Gismo Graf

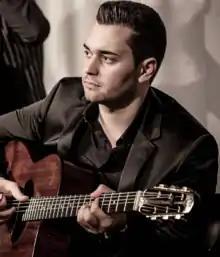
Gismo Graf 2016

Graf picked up the guitar at 6 years of age. His father Joschi Graf (Co-founder of the Zigeli Winter Quintet) taught him the first chords and the rhythm playing on the guitar. A short time later he started to teach himself the melody or solo guitar. He focused strongly on his role model Django Reinhardt, by listening to his recordings and playing with them. At the age of 12 he had his first guest appearances in his father's band.